Sérgio Ricardo (director)

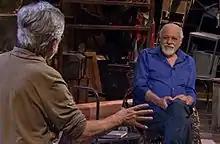
Ricardo interviewed by TV Brasil in 2015

João Lutfi (18 June 1932 – 23 July 2020), known professionally as Sérgio Ricardo, was a Brazilian film director and composer. He directed five films between 1964 and 1974.